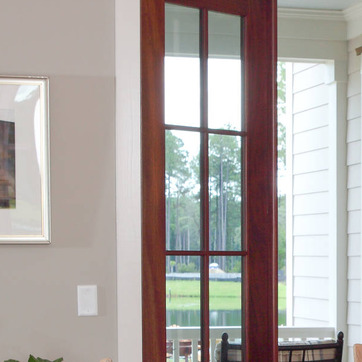
Material: glass